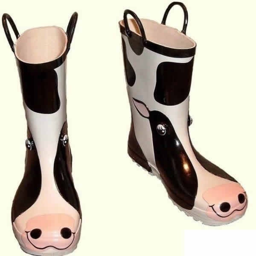
i actually have a pair of these boots !